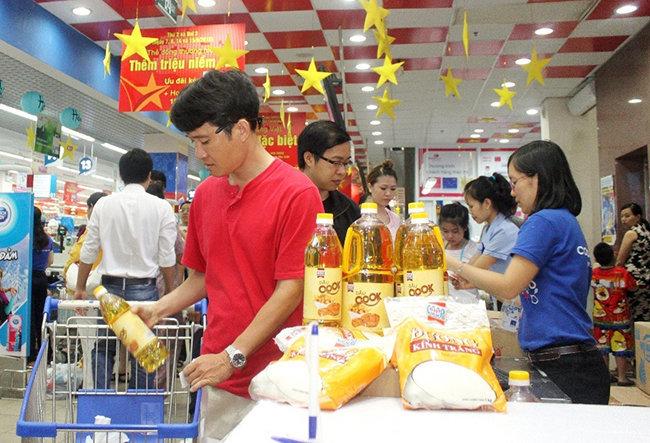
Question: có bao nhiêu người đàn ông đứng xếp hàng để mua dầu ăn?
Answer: có hai người đàn ông xếp hàng mua dầu ăn